Heisei Rider vs. Shōwa Rider: Kamen Rider Taisen feat. Super Sentai

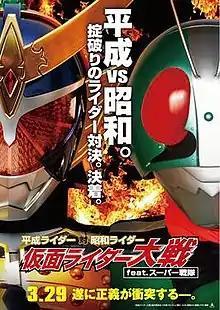

is a Japanese superhero film featuring a crossover within the Kamen Rider Series, as well as the Super Sentai series. Scheduled for release on March 29, 2014, characters from all of the Kamen Rider Series, as far back as 1971's "Kamen Rider" up through the currently airing series "Kamen Rider Gaim" appeared, with many of the original actors reprising their roles, including "Kamen Rider"s Hiroshi Fujioka. The film serves as a 15th anniversary commemoration of the Heisei period run of the "Kamen Rider" Series, and of Gaim being the 30th main Kamen Rider overall.